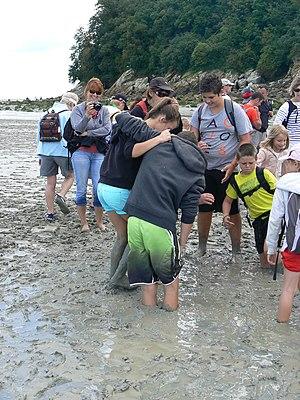
Sables mouvants au Mont-Saint-Michel Expérience
Les sables mouvants, appelés aussi lises, sont des zones de sol semblant solides, mais ne pouvant supporter un certain poids. Ils apparaissent sous certaines conditions, selon un phénomène naturel.
La baie du Mont-Saint-Michel est une baie située entre la Bretagne et la péninsule normande du Cotentin au fond du golfe normand-breton. Elle est inscrite au patrimoine mondial de l'UNESCO en 1979. Le marnage très important dans la région permet à une grande partie de cette baie d'être découverte à marée basse. Deux îlots granitiques se trouvent dans la baie du Mont-Saint-Michel, Tombelaine et le mont Saint-Michel en Normandie. Le secteur abrite une grande variété d'oiseaux et des phoques veaux marins.